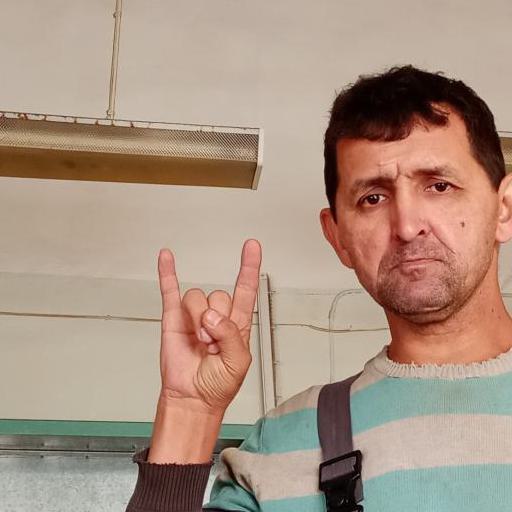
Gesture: rock